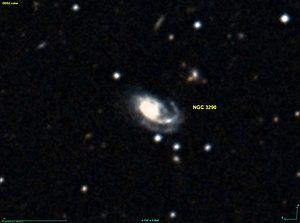
Image créée à l'aide du logiciel Aladin Sky Atlas du Centre de Données astronomiques de Strasbourg et des données de DSS (Digitized Sky Survey). Le programme DSS est l'un des programmes du STScI (Space Telescope Science Institute) dont les fichiers sont du domaine public (http://archive.stsci.edu/data_use.html). Ceci n'est pas une image DSS.
NGC 3290 est une galaxie spirale intermédiaire relativement éloignée et située dans la constellation de l'Hydre à environ 482 millions d'années-lumière de la Voie lactée. Elle a été découverte par l'astronome américain Francis Leavenworth en 1886.